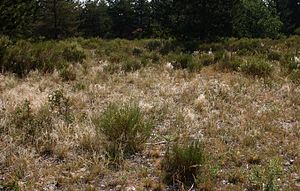
Biocønose
Her ses en biocønose på sydskråningen af Mont Ventoux. Den er domineret af en population af Almindelig Fjergræs (de sølvgrå frøstande i midten), men man aner også, at både Mandstro og Visse er til stede med andre populationer. Hertil kommer planteædere som hare og markmus samt rovdyr som f.eks. ræv og mår.
En biocønose er en gruppe af populationer af planter, dyr og mikroorganismer. Hver population er resultatet af formering mellem individer af samme art og sameksistens med andre arter på et givet sted og tidspunkt. Når en population består af for få individer, er arten truet af udryddelse, enten på grund af for ringe antal eller på grund af indavl. En population kan svinde ind af flere grunde; eksempelvis ved at dens biotop forsvinder, fordi de indbyrdes balancer ændres på grund af succession eller fordi rovdyr eller snyltere presser arten for hårdt.